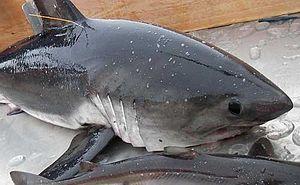
Le requin saumon ou requin-taupe du Pacifique est une espèce de requin de la famille des Lamnidés.